Baby Snakes

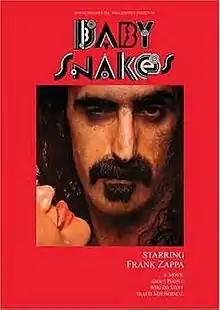
DVD cover

Baby Snakes is a film which includes footage from Frank Zappa's 1977 Halloween concerts at the Palladium in New York City. It also includes backstage antics from the crew, and stop motion clay animation from award-winning animator Bruce Bickford.